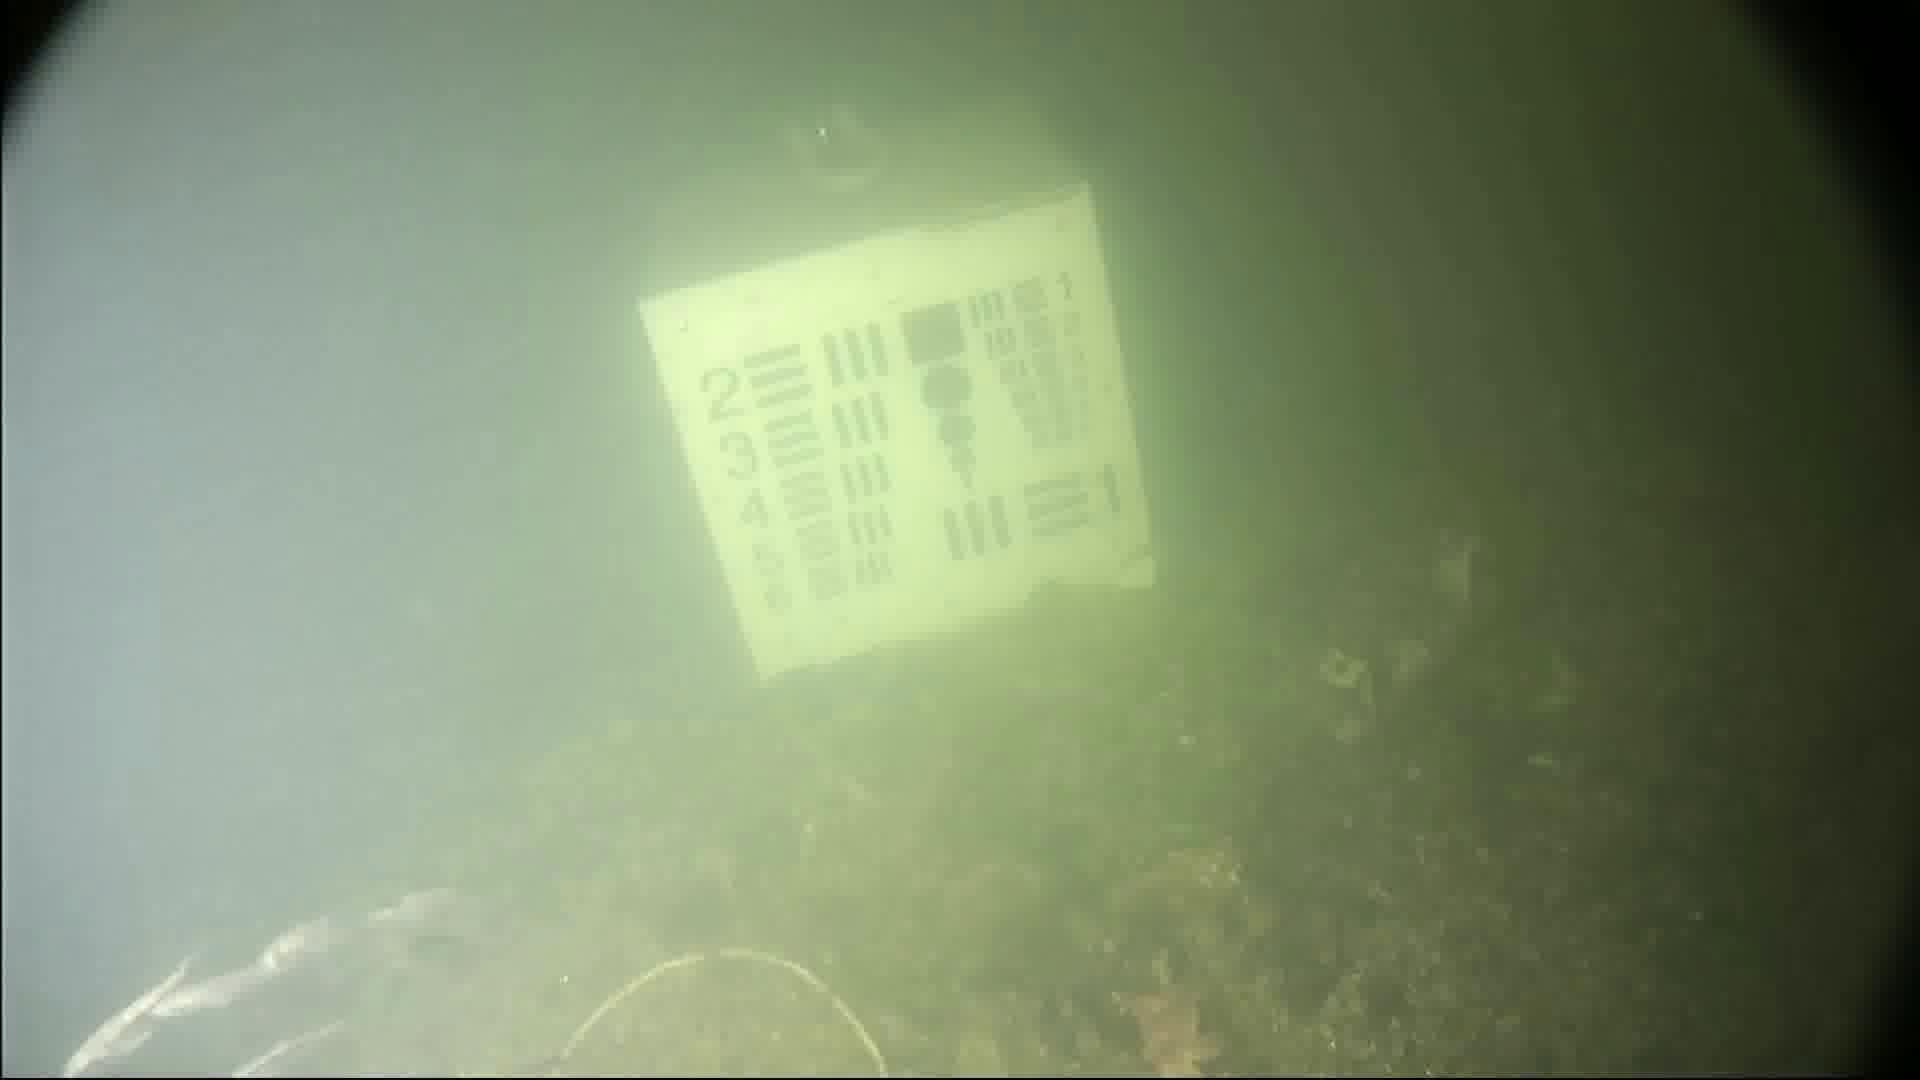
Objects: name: small_fish